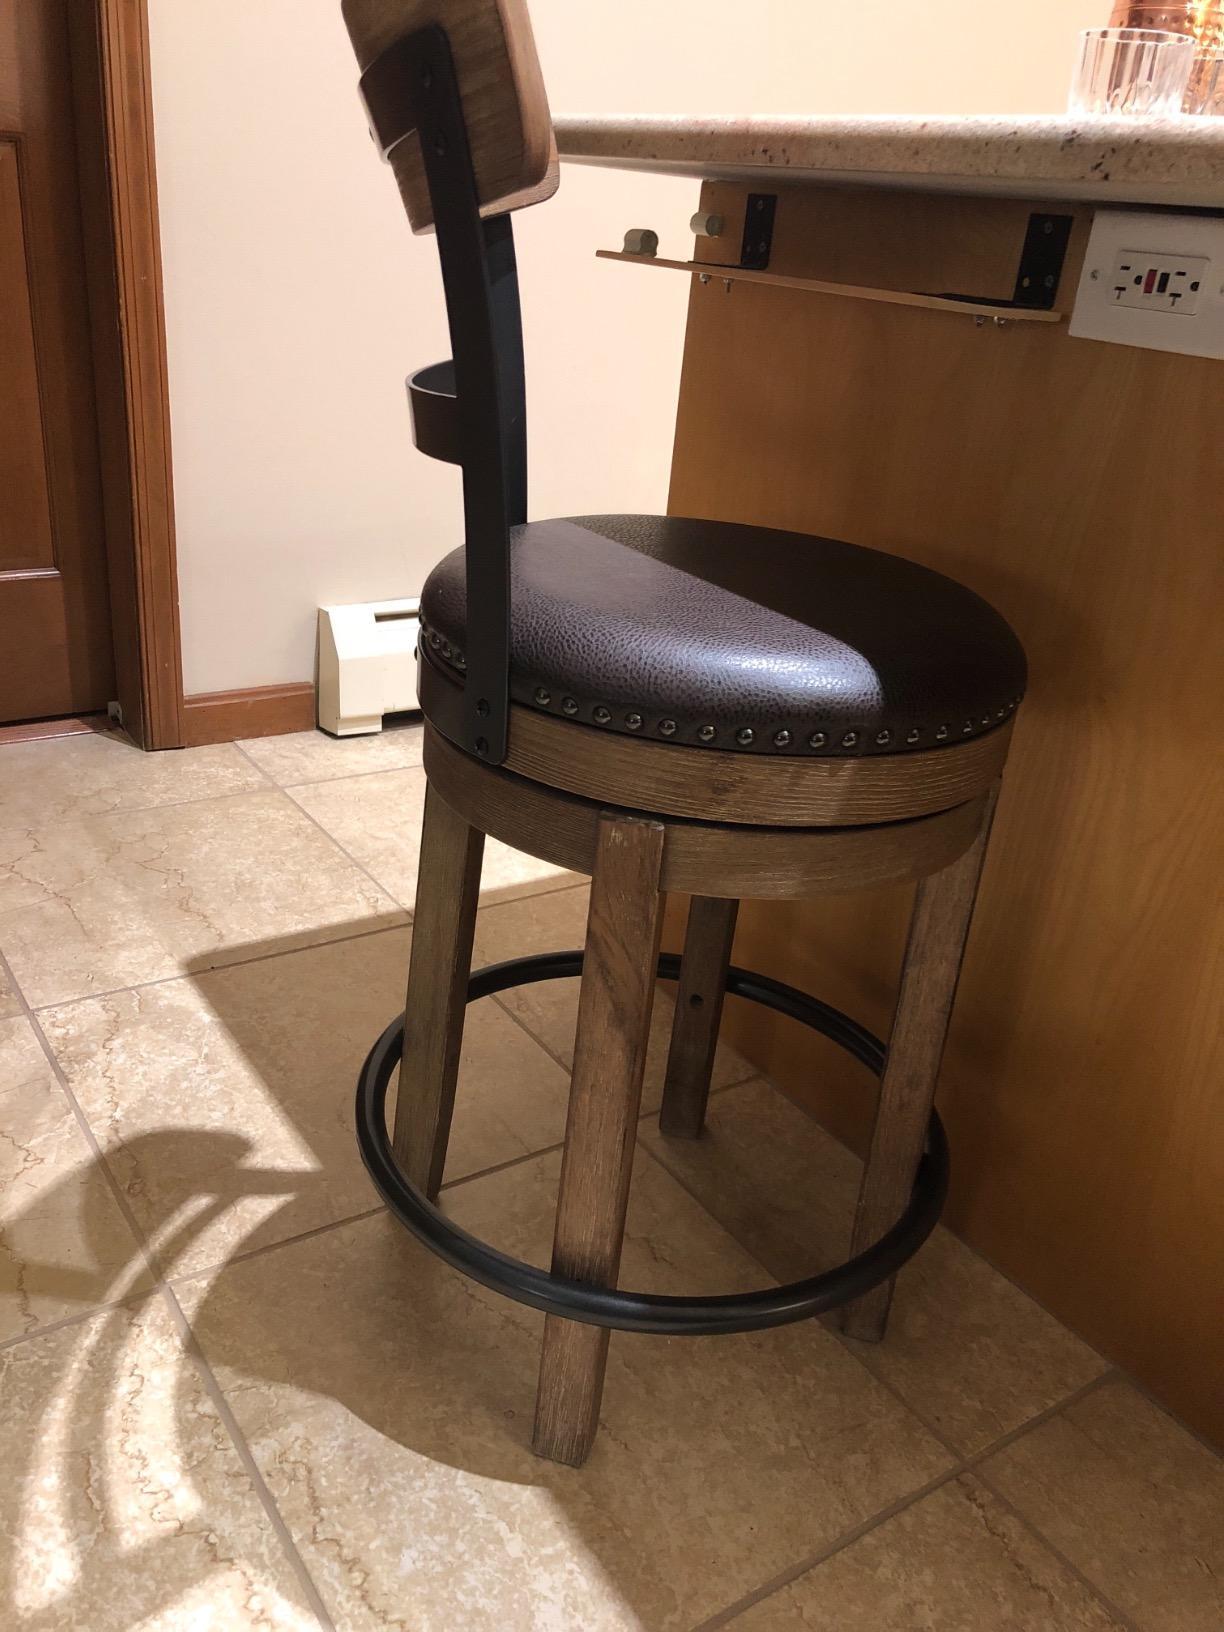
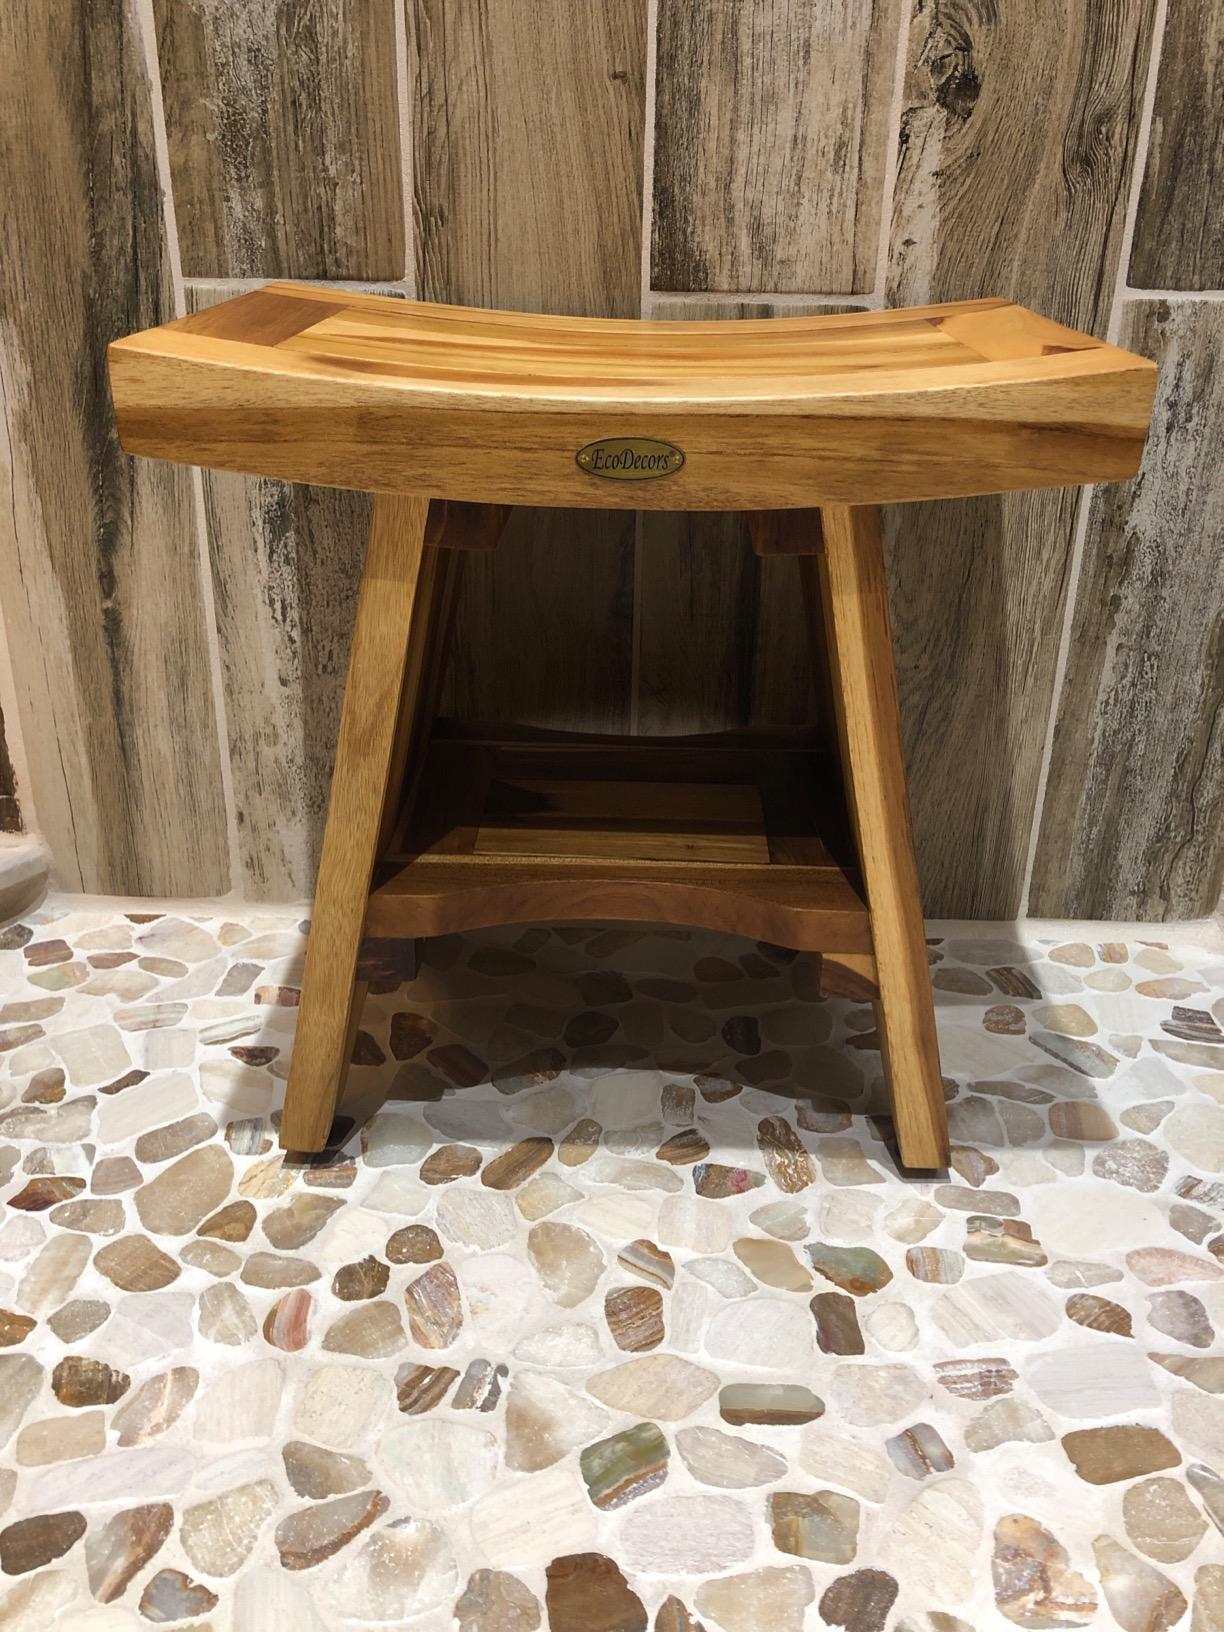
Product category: stool
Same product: no